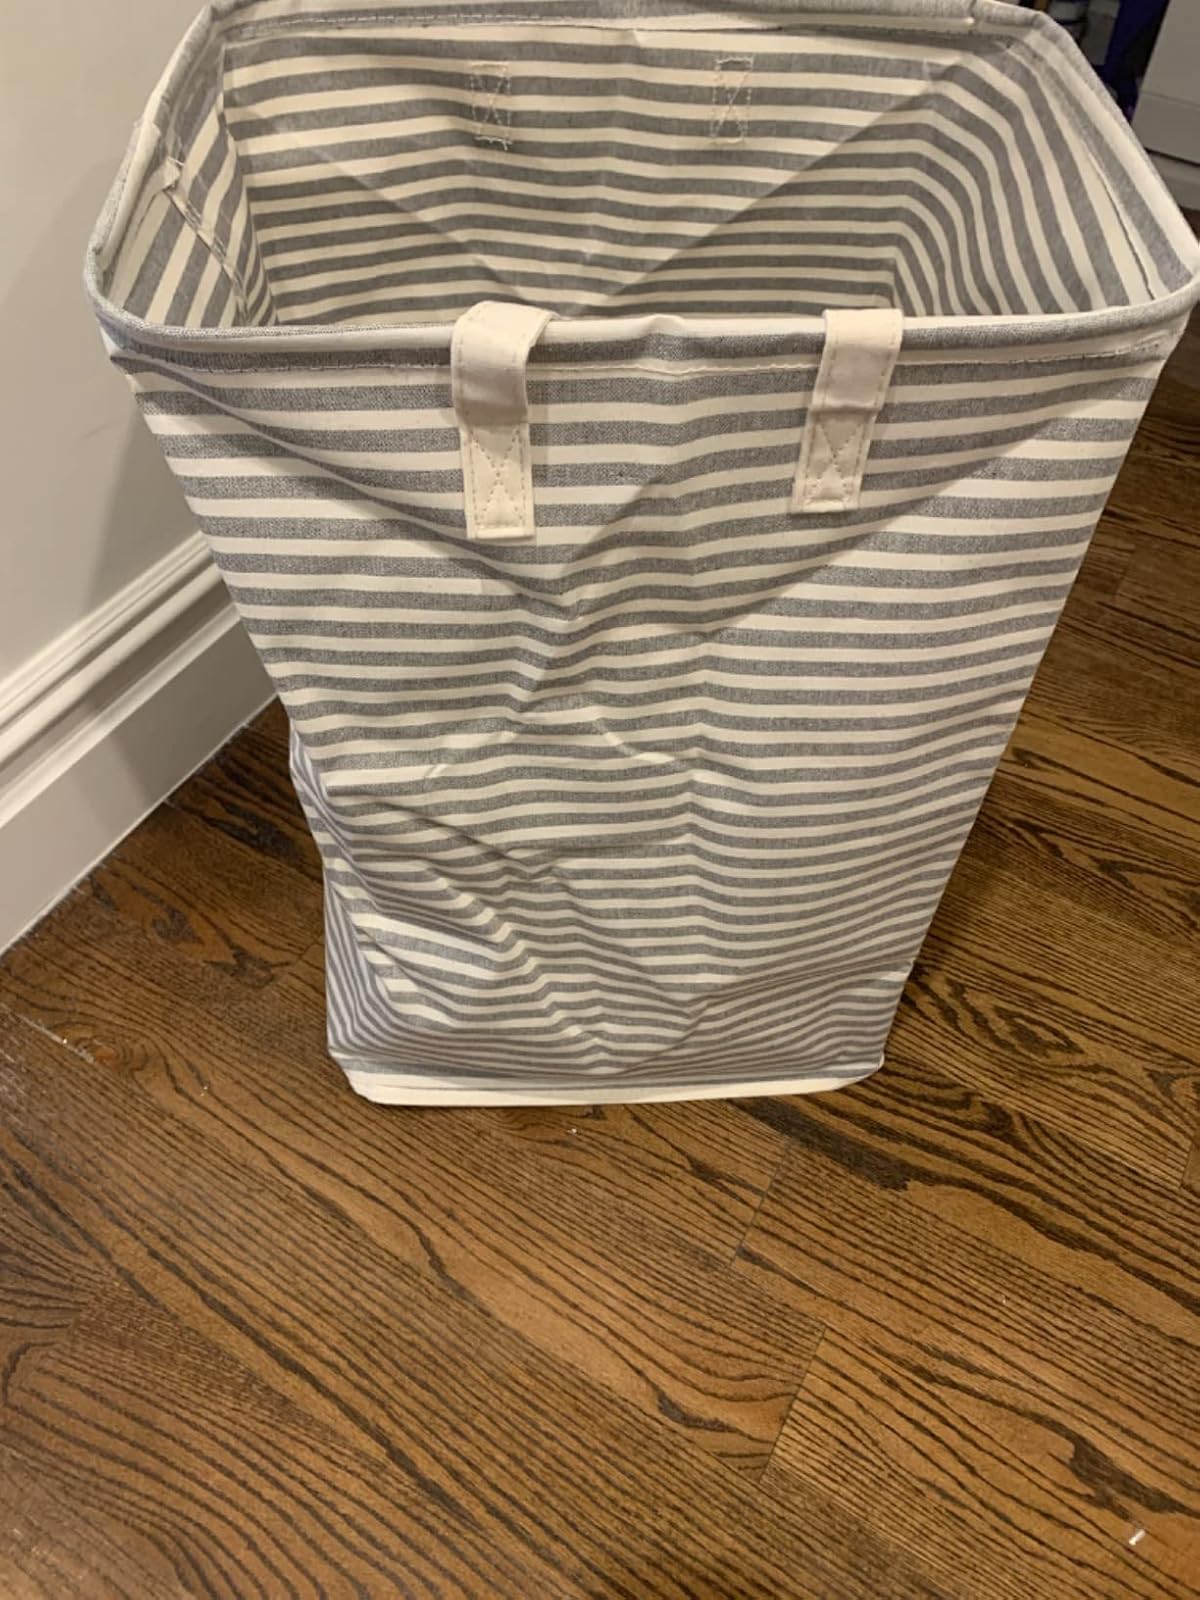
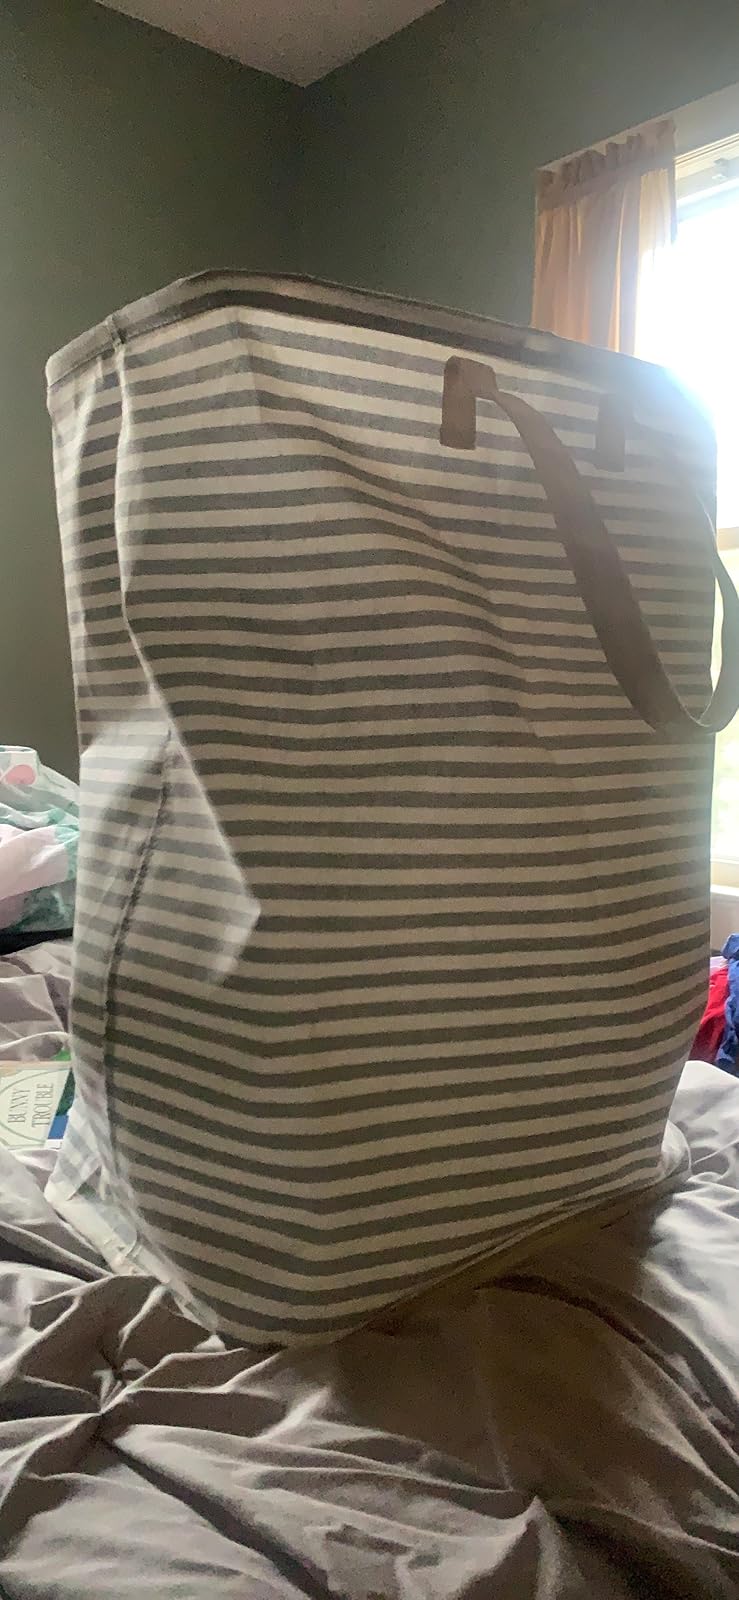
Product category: items_hamper
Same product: yes